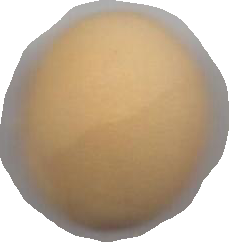
Variety: Dega